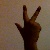
The image shows a hand gesture representing the number 3 in Indian Sign Language.